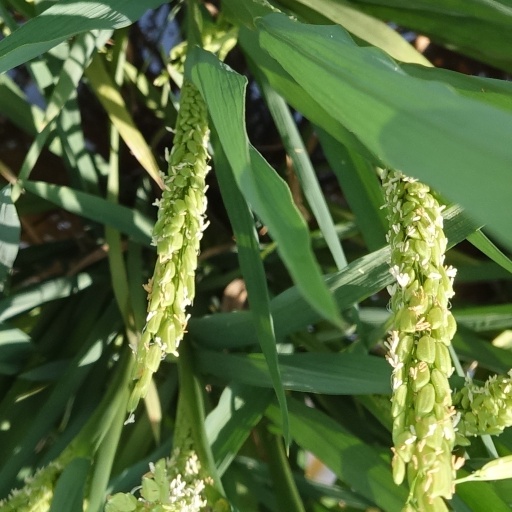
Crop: rice